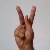
The image shows a hand gesture representing the letter 'K' in Indian Sign Language.